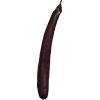
Label: eggplant_long